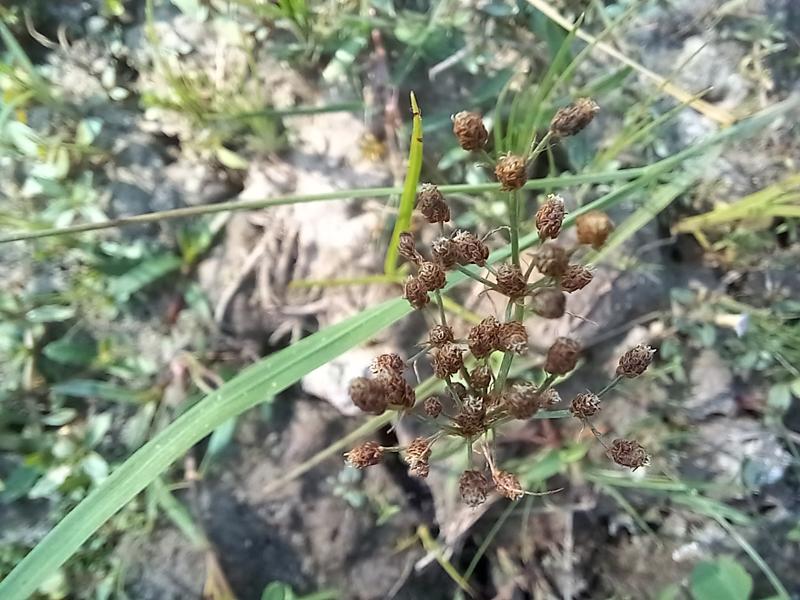
Weed species: Fimbristylis littoralis